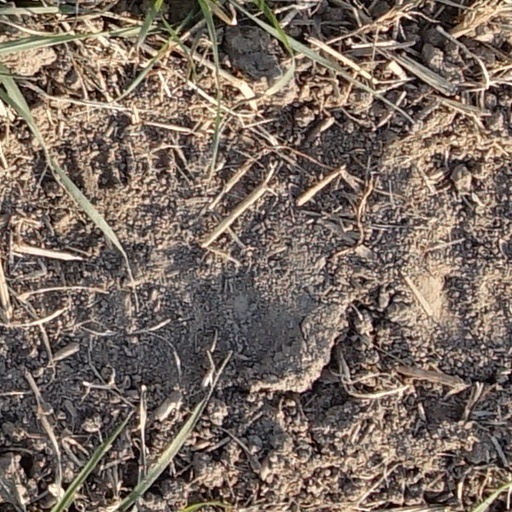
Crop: wheat